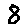
Label: 8